Clifton (Roslyn Harbor, New York)

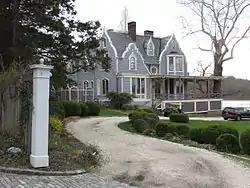

Clifton is a historic mansion located at Roslyn Harbor in Nassau County, New York. The main house is a large, -story, Flemish Revival building constructed about 1863 and altered twice between 1876 and 1932. It features a complex roof plan, including numerous gables in the forms of cross gables, wall dormers and roof dormers, most of which are Flemish gables with bold molding. Also on the property are a contributing boathouse and rustic gazebo.